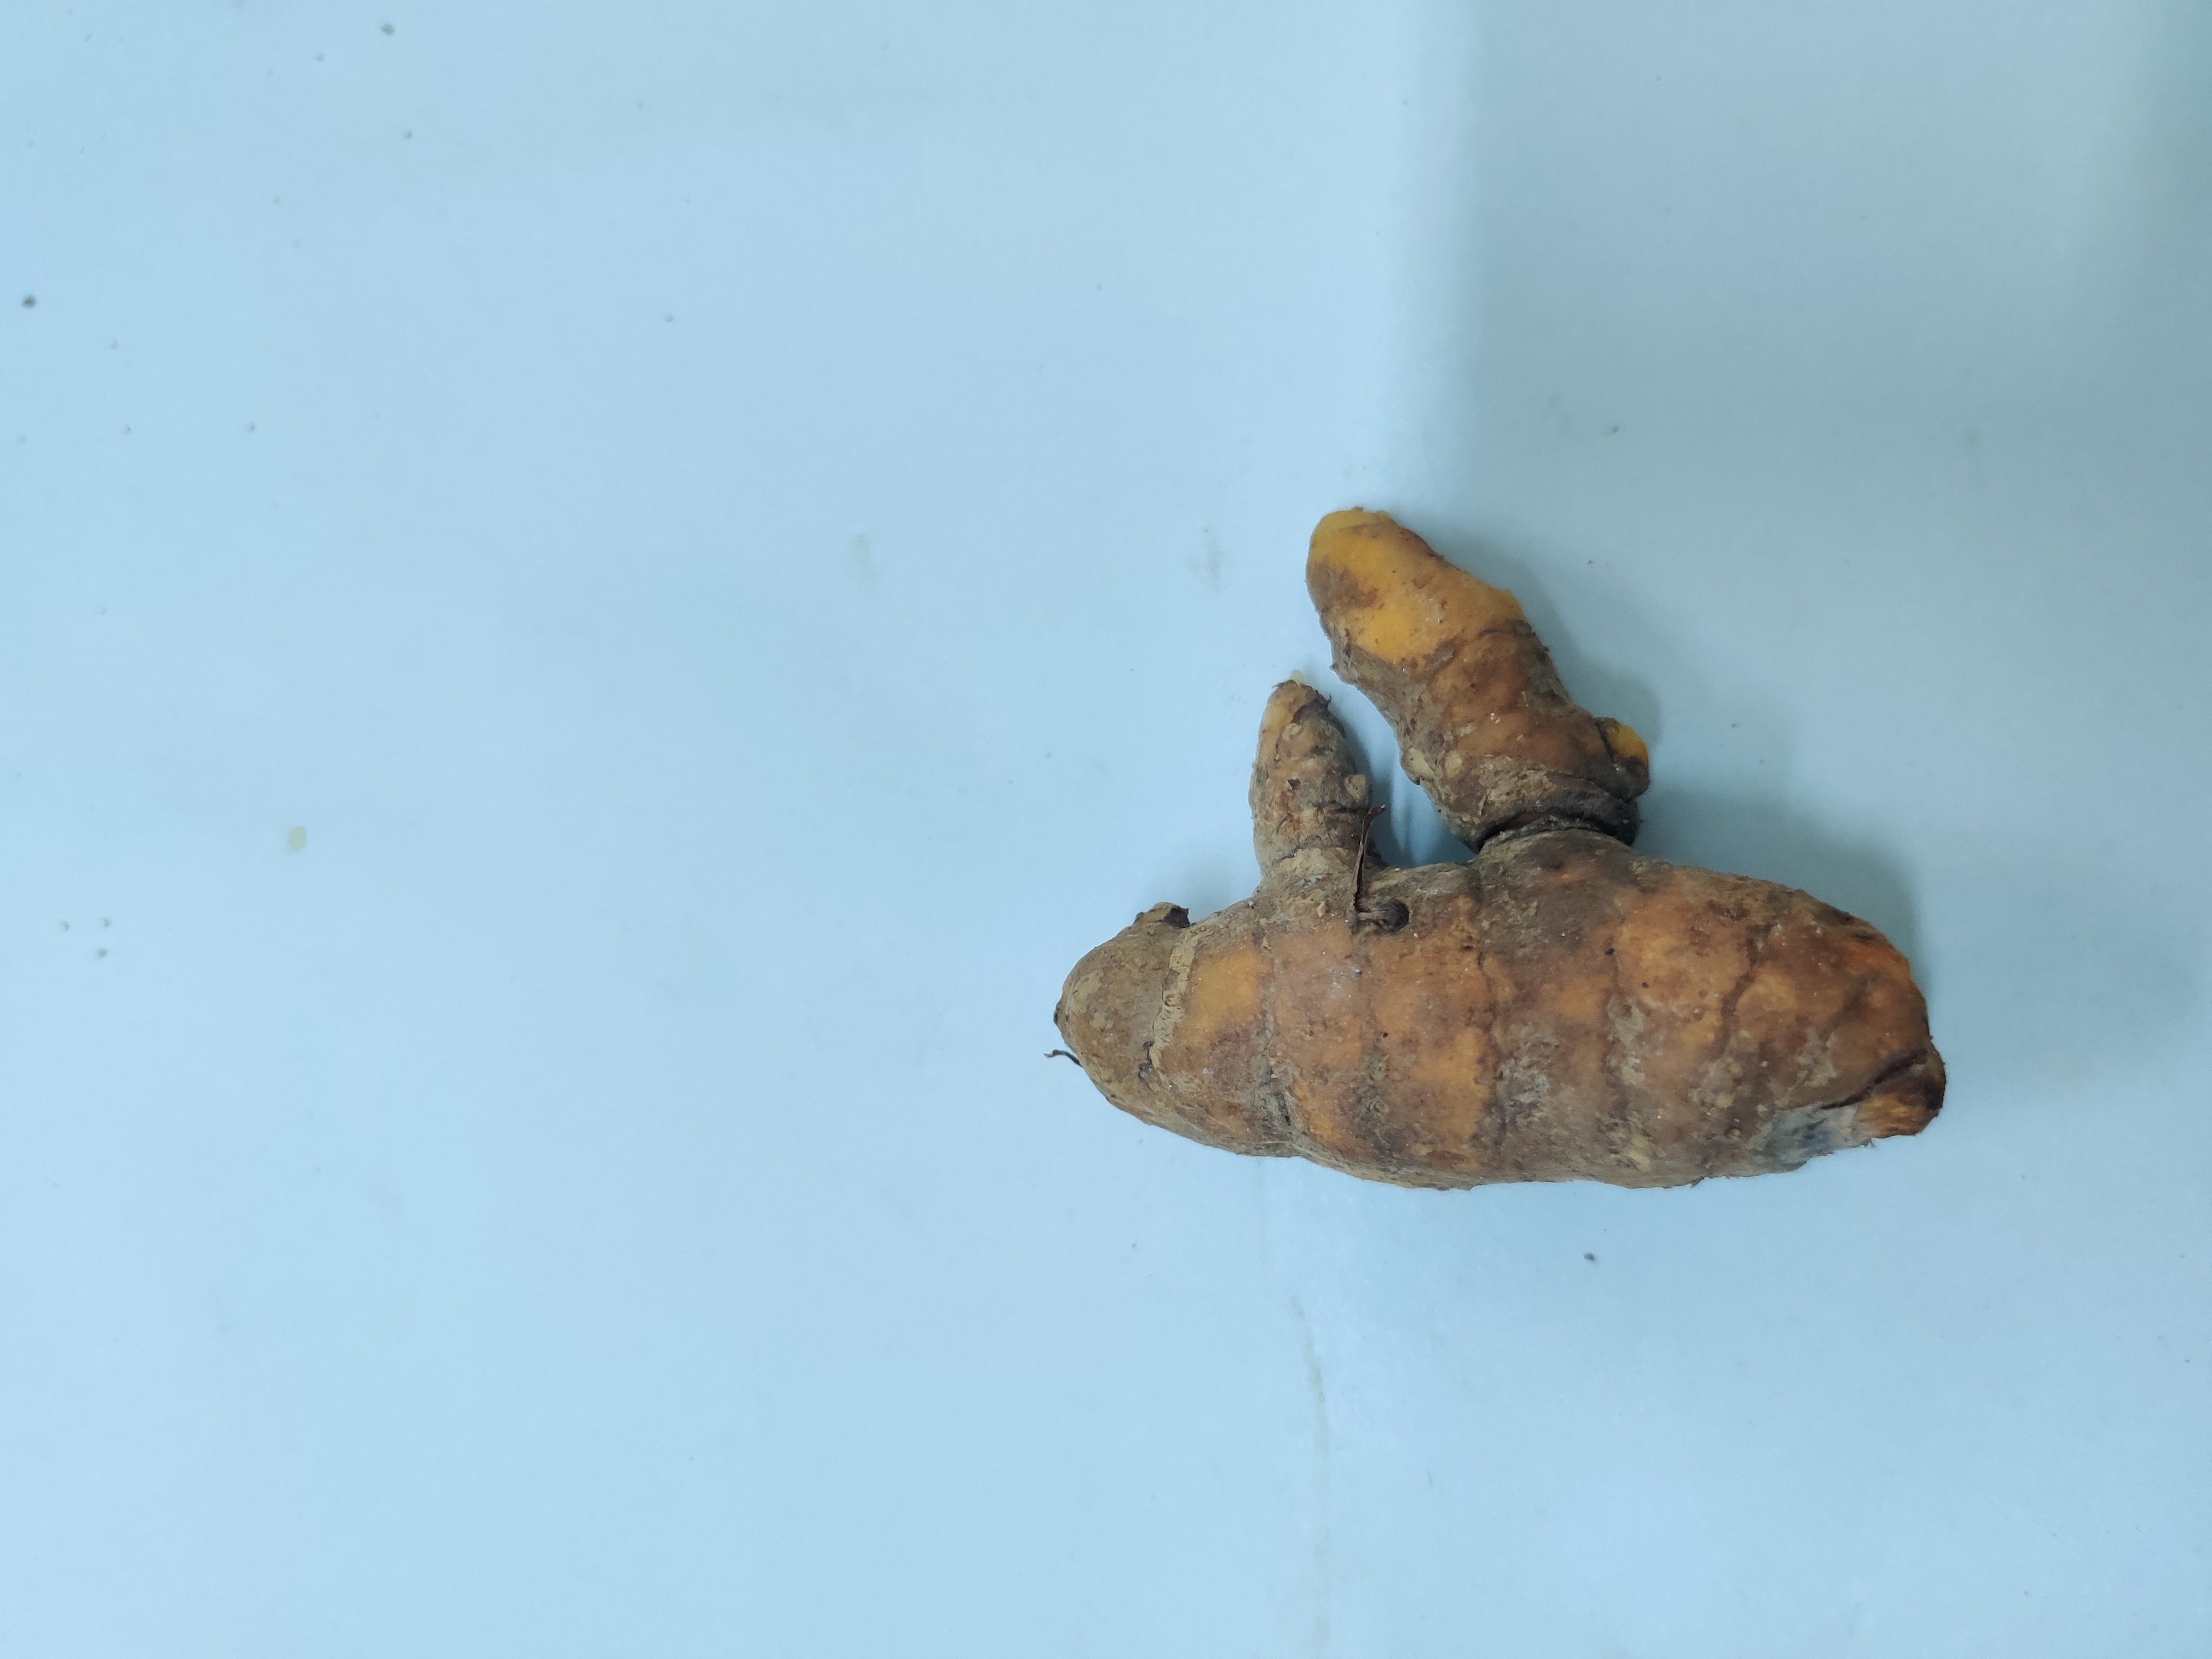
Crop: Turmeric
Condition: Damaged